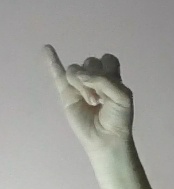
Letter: meem